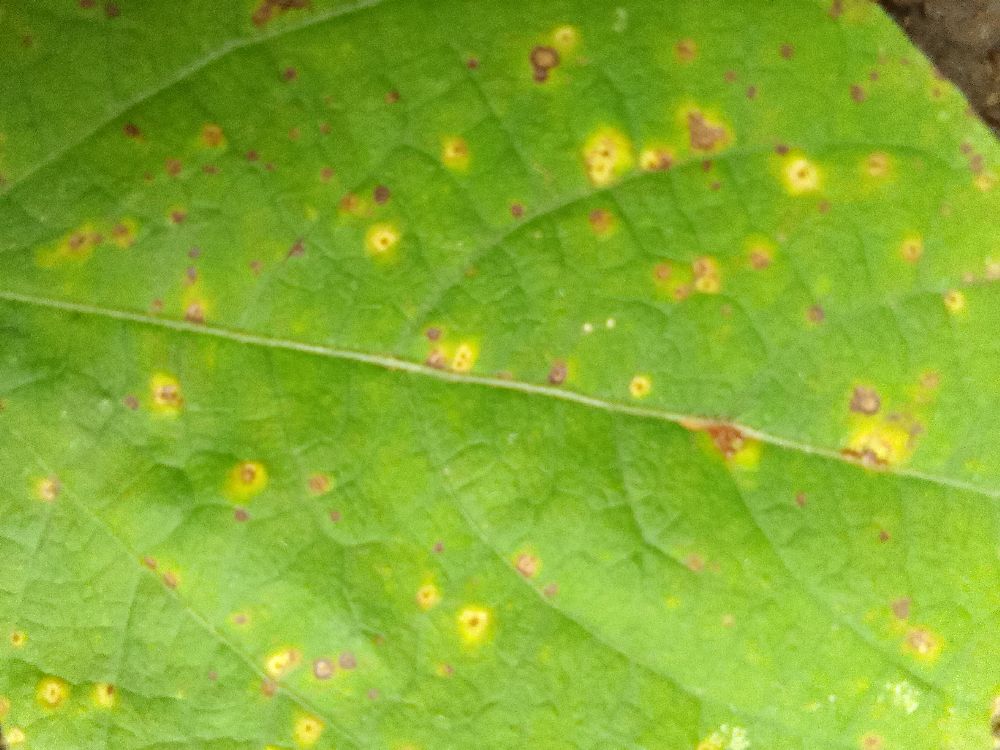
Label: rust